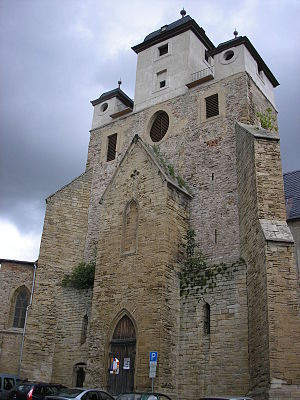
Zeitz / Bygninger
Fronten af Michaeliskirche
Zeitz er en gammel by i Burgenlandkreis i den tyske delstat Sachsen-Anhalt. Den er beliggende ved floden Weiße Elstere 25 km nord for Gera og 40 km syd for Leipzig. Fra 1652 til 1718 var Zeitz hovedstad for hertugdømmet Sachsen-Zeitz Moritzburg Slot som residens for hertugerne. I byen ligger det tyske barnevognsmuseum.